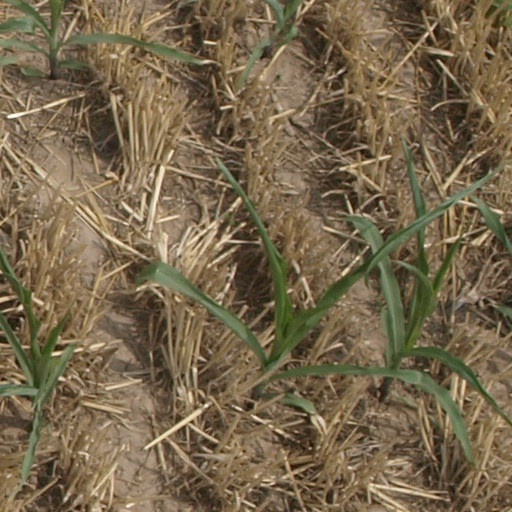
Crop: maize; corn